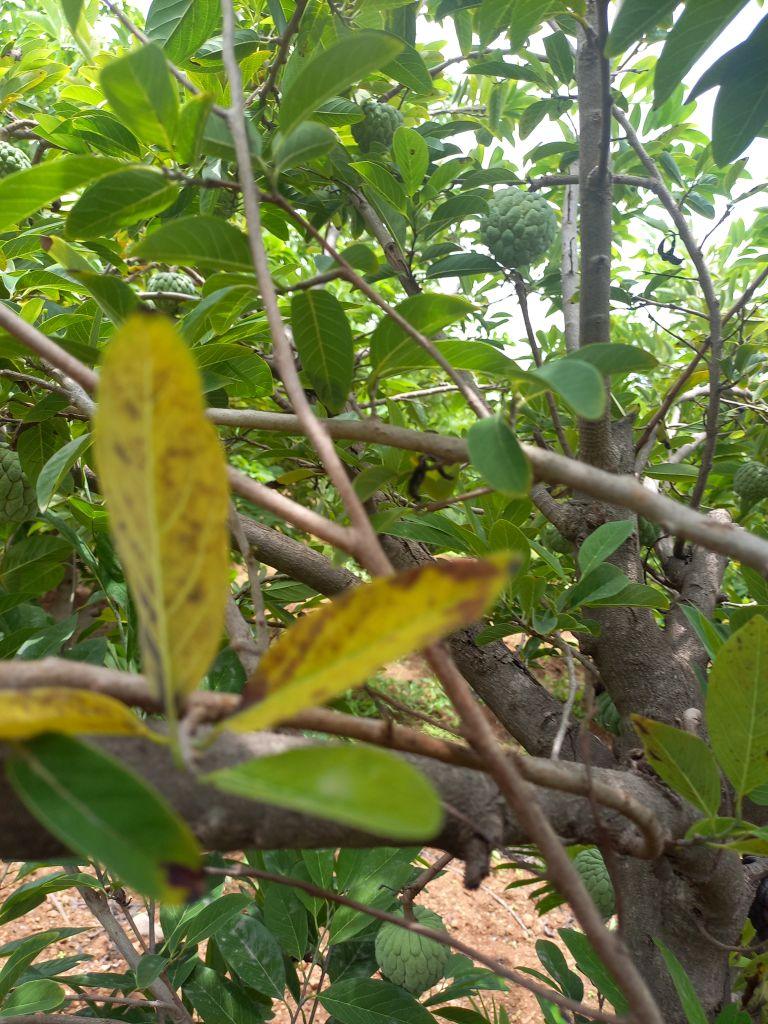
Disease label: Leaf spot on Leaves